John A. Dramesi

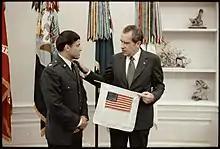

In 1971, while imprisoned, Dramesi created an American flag in secret, using scraps of cloth and thread acquired from the prison and fellow POWs. The POWs saluted this homemade flag, Stars and Stripes with gold trim embroidered on a white handkerchief, while in captivity. Upon release, press photographers shot images of Dramesi holding the flag out the window of a bus carrying POWs near Clark Air Force Base in the Philippines in March 1973.